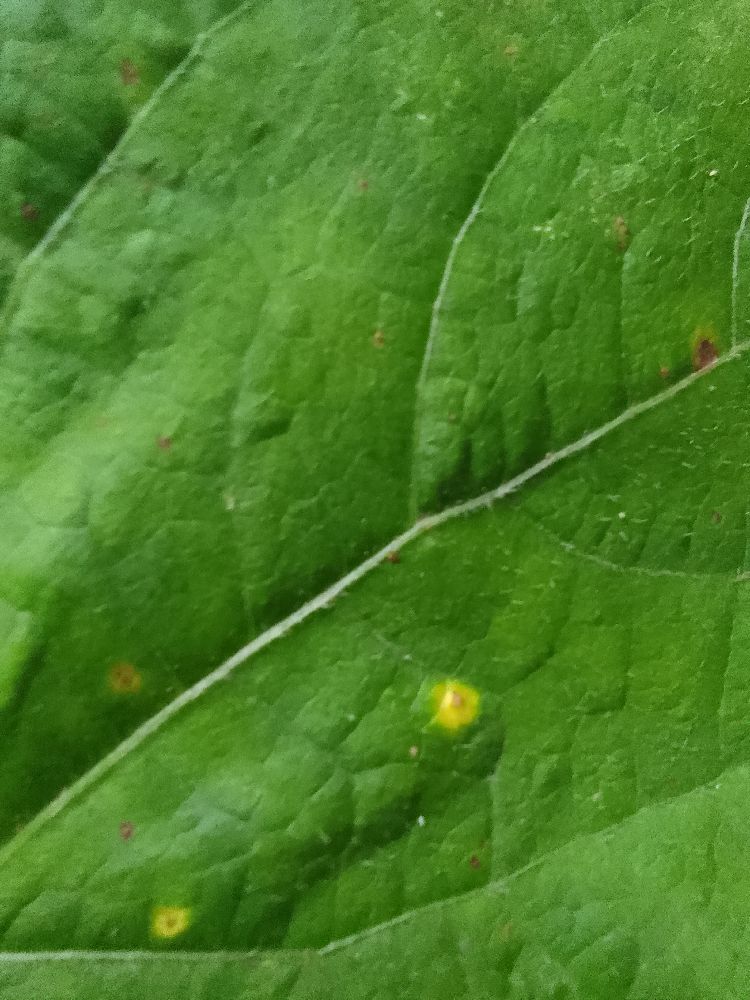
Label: rust